Stamford Transportation Center

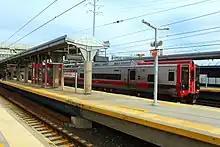
Stamford Transportation Center with a Metro-North M8 train headed towards Grand Central.

Stamford receives very frequent rail service on the New Haven Line. During peak hours, trains at Stamford come in intervals as little as three or seven minutes apart. Reverse commute trains during rush hours also operate relatively frequently, at intervals of ten to twenty minutes. Off-peak trains in both directions arrive at Stamford every thirty to forty minutes, but usually within a half-hour of each other. Stamford is the busiest Metro-North Railroad station other than Grand Central Terminal, averaging 15,000 boardings on weekdays in 2018.